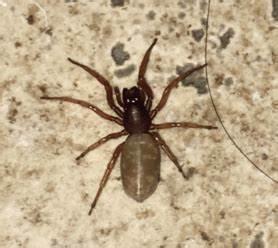
spider